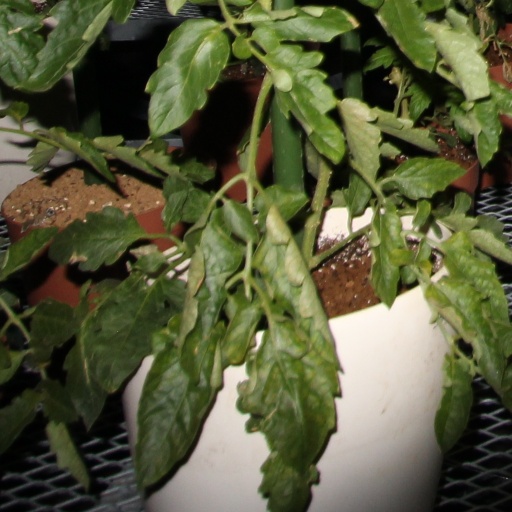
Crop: tomato